1967 Indianapolis mayoral election

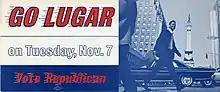
Postcard from Lugar's campaign

The Indianapolis mayoral election of 1967 took place on November 7, 1967. Richard Lugar defeated incumbent Democratic mayor John J. Barton, becoming the first Republican to be elected mayor of Indianapolis in nearly two-decades. Democrats had long dominated mayoral elections before 1967, having won ten of the thirteen mayoral elections since 1930. No Democrat would subsequently recapture the mayoralty until 1999, largely due to the city-county merger that created the Unigov in 1970 adding the votes of suburban Marion County, which shifted the composition the electorate towards the Republicans.